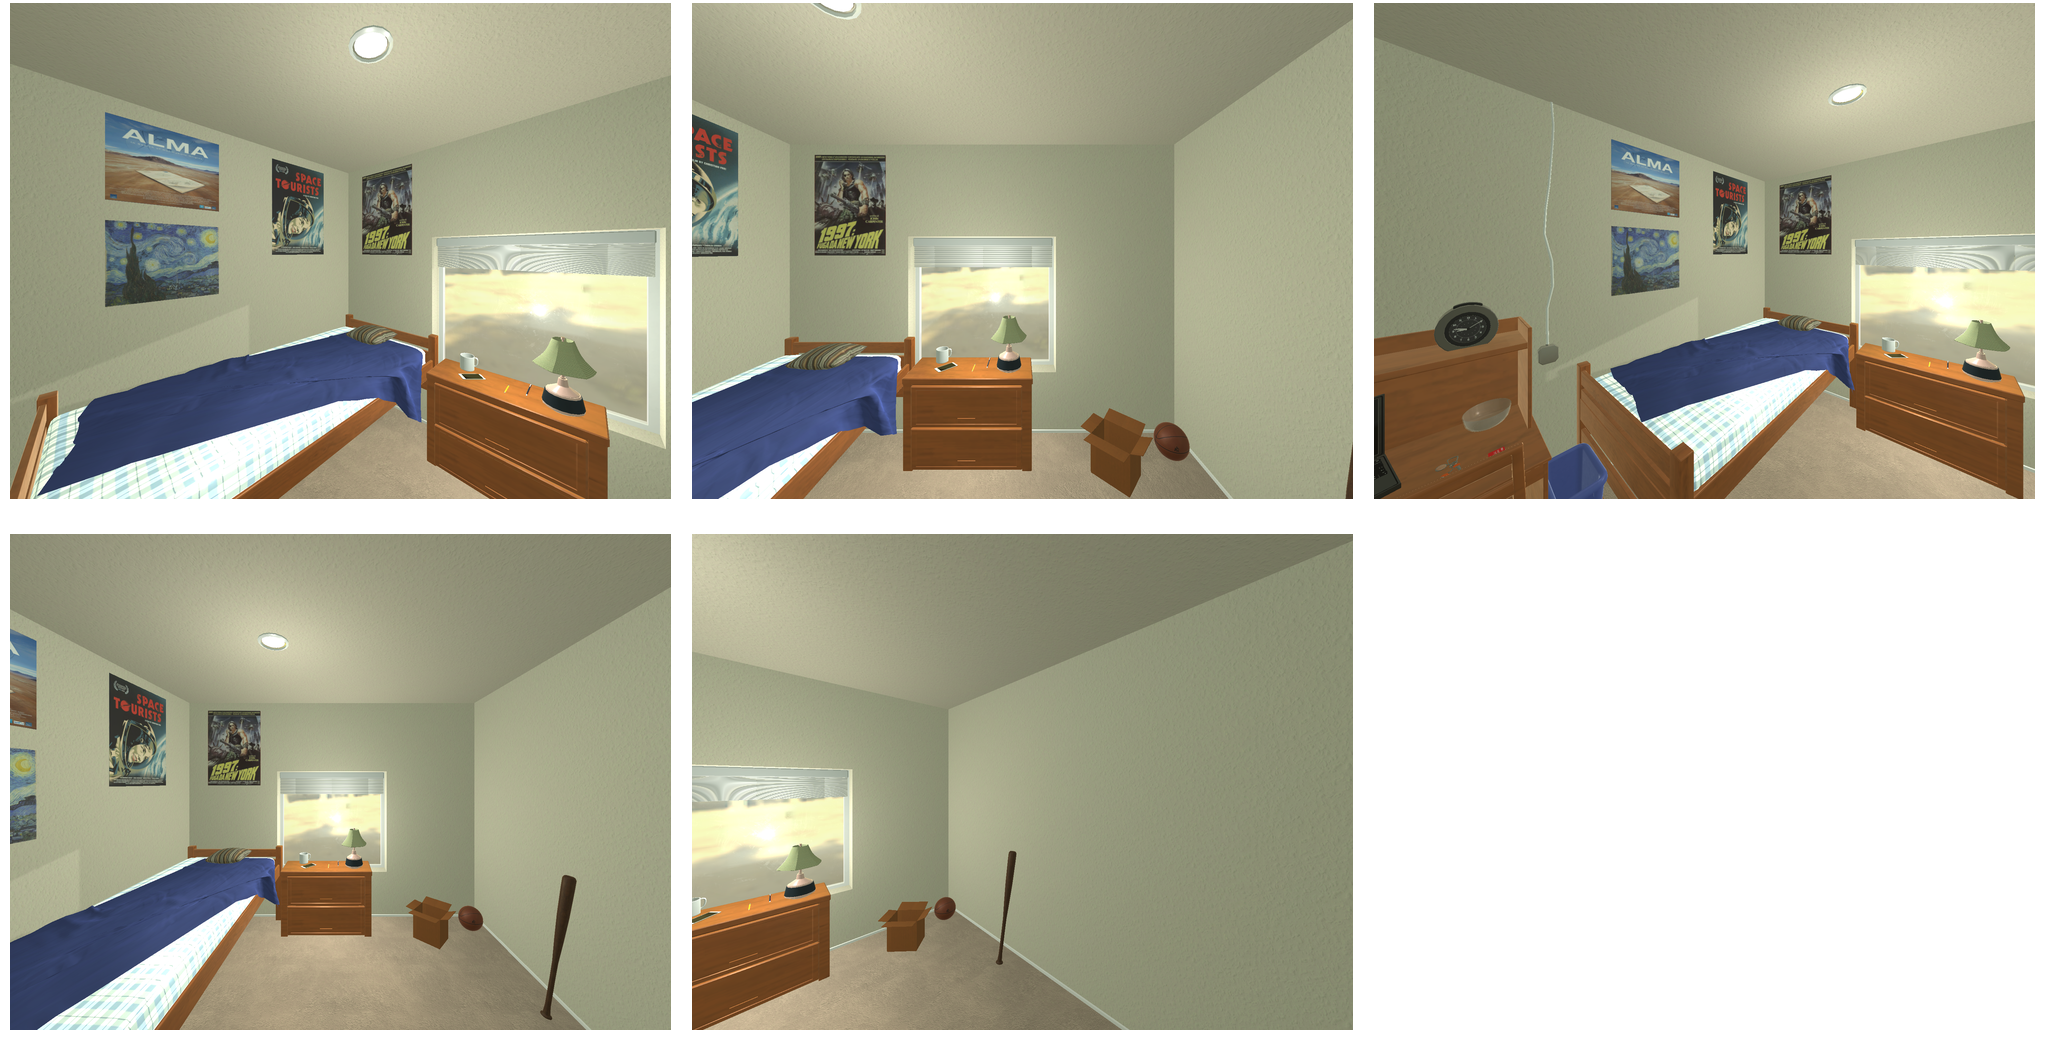Task instruction: Open the cabinet.
Answer: {"task_instruction": "Open the cabinet.", "nodes": ["handle1", "handle2", "cabinet"], "edges": [{"functional_relationship": "openorclose", "object1": "handle1", "object2": "cabinet", "spatial_relations": ["in_front_of", "close", "left_of"], "is_touching": true}, {"functional_relationship": "openorclose", "object1": "handle2", "object2": "cabinet", "spatial_relations": ["lower_than", "in_front_of", "close"], "is_touching": true}], "action_type": "pull", "function_type": "open_close_control"}